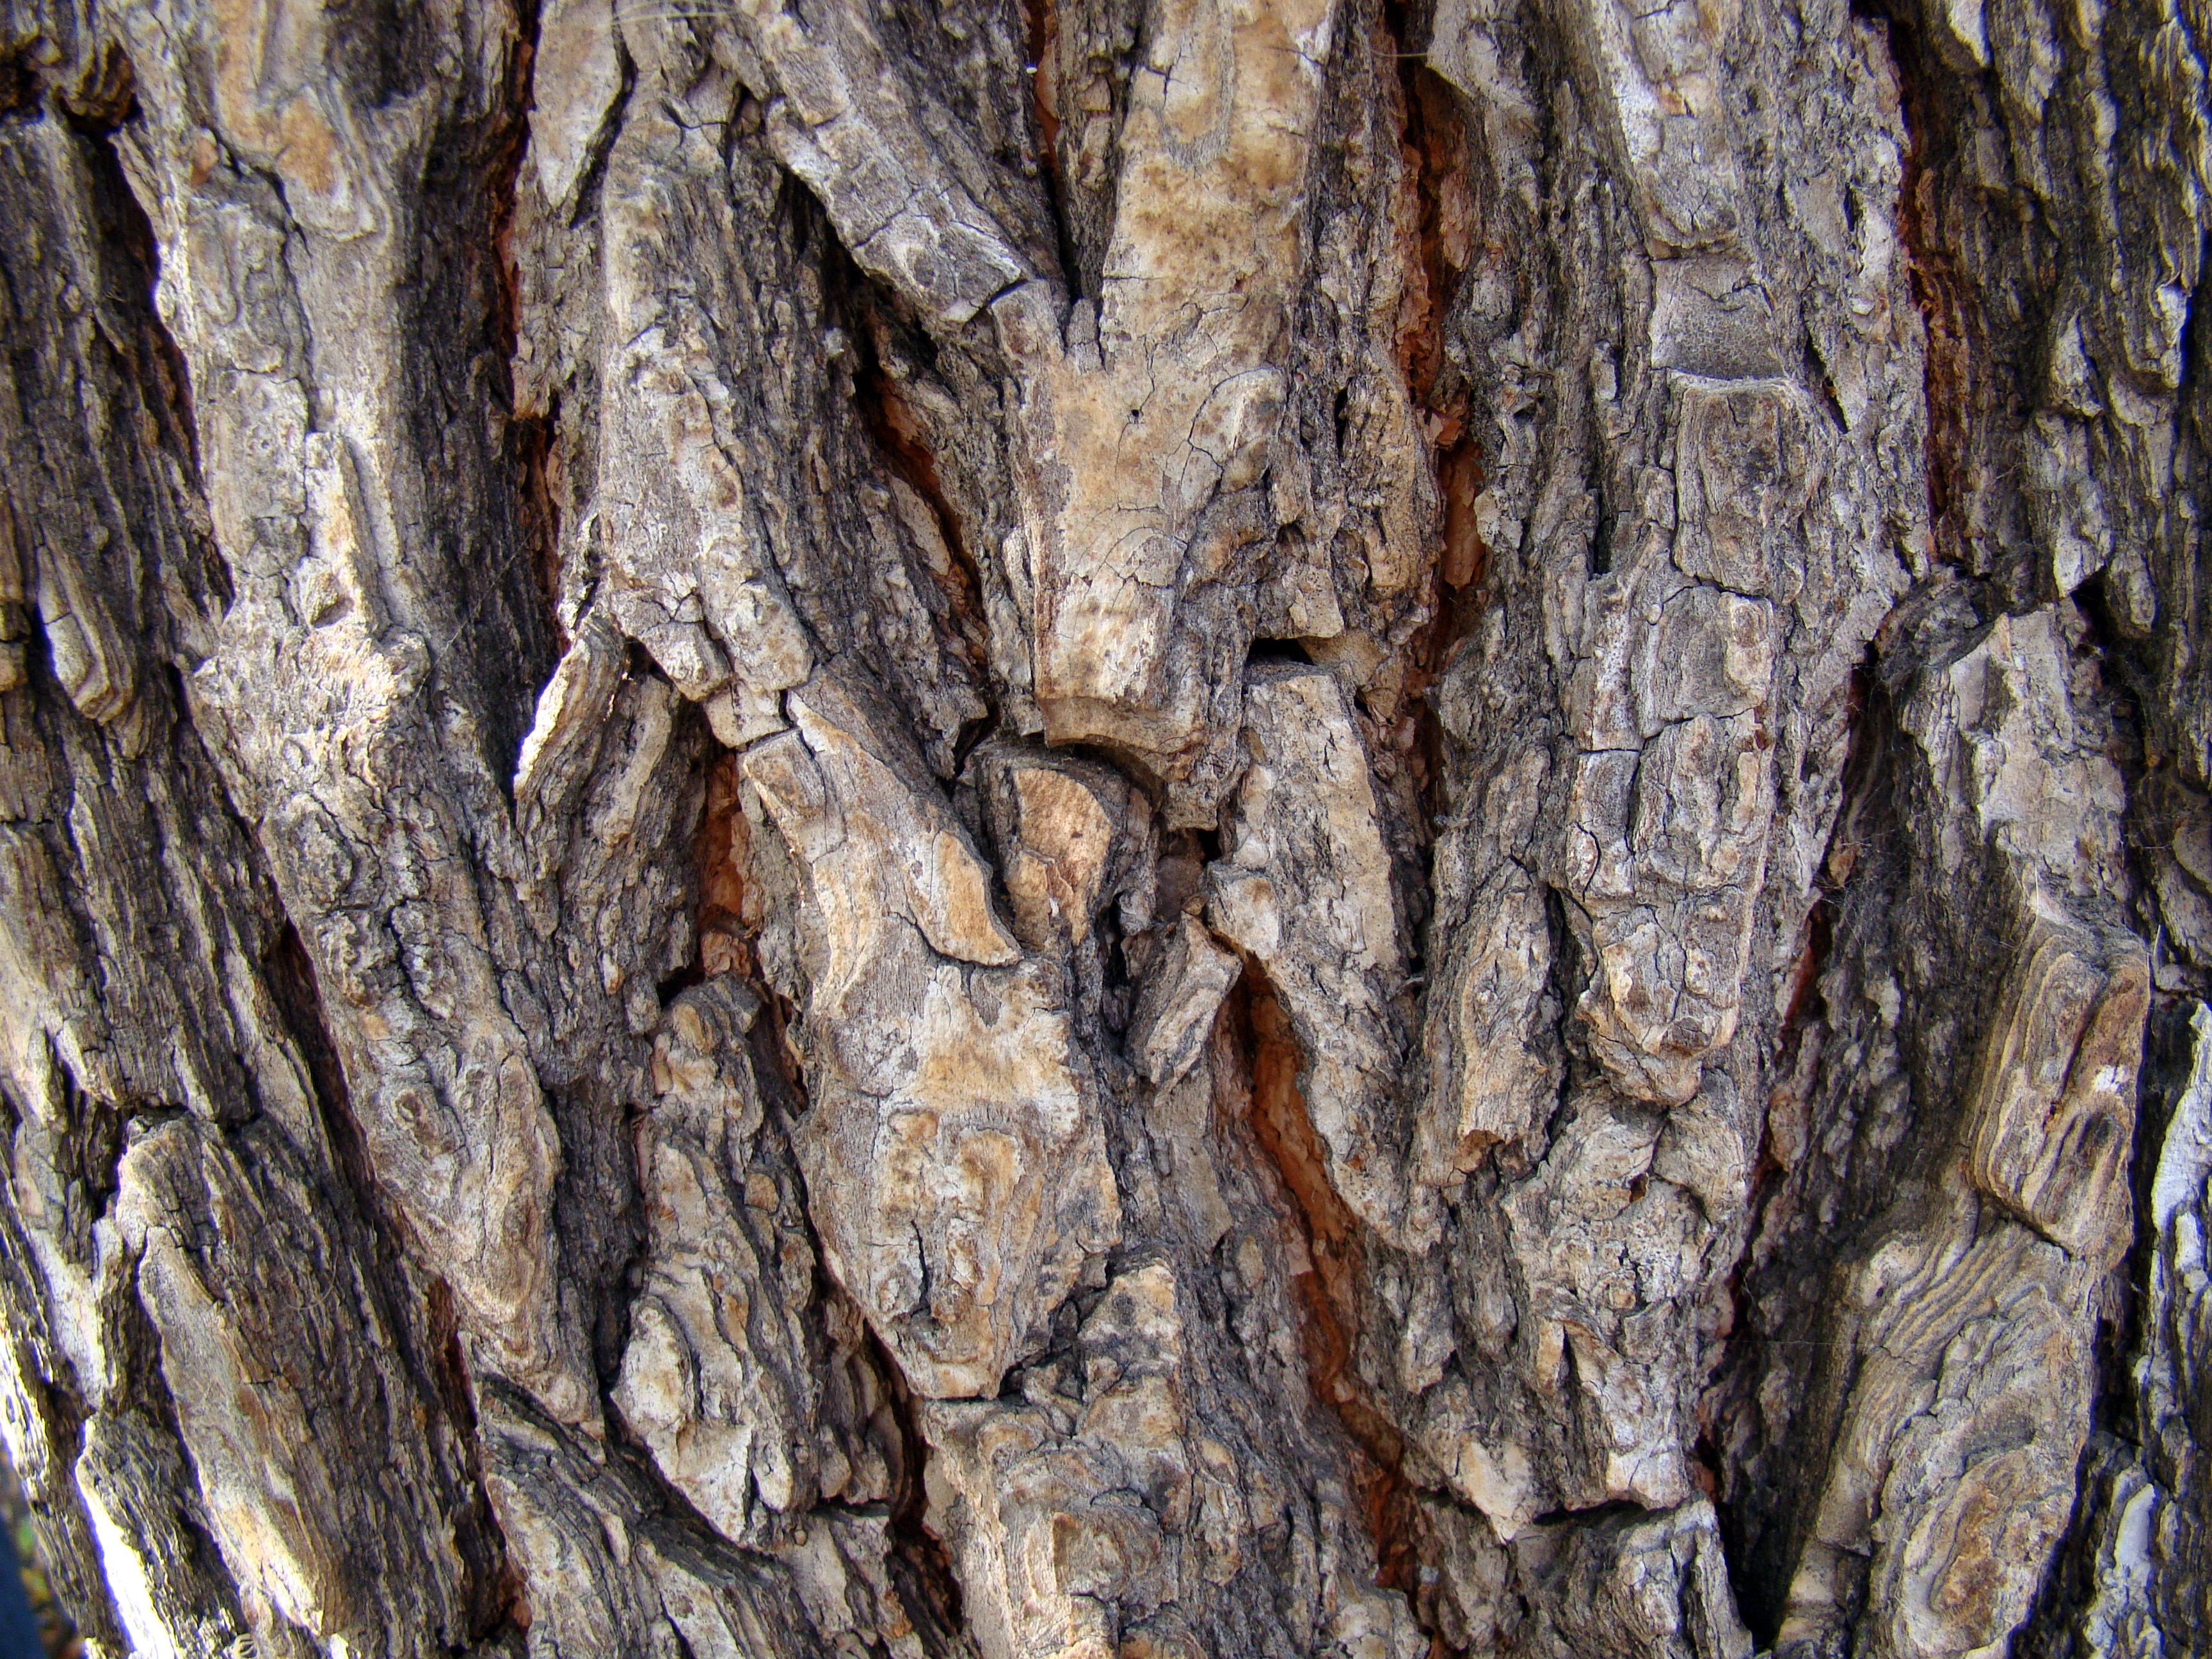
tree, nature, branch, plant, wood, texture, leaf, trunk, bark, pine, soil, rough, twig, flowering plant, plant stem, woody plant, land plant